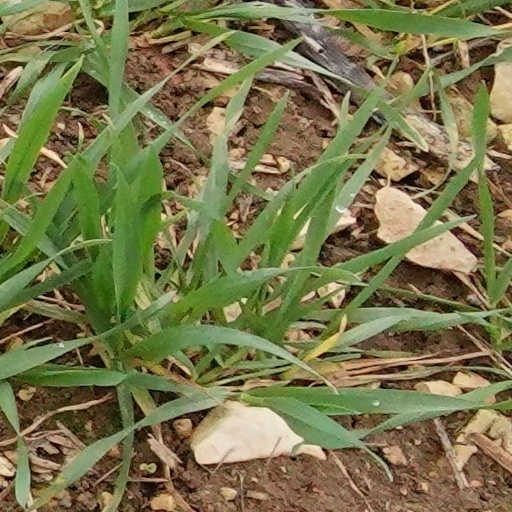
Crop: wheat